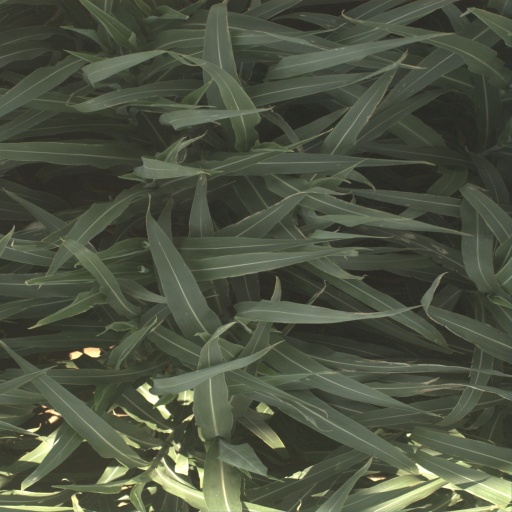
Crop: sorghum